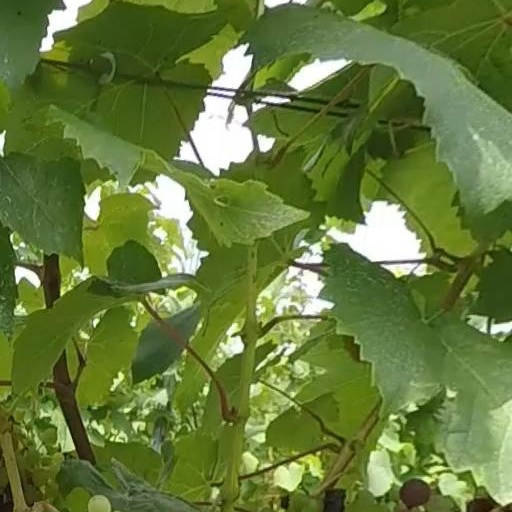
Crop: grape